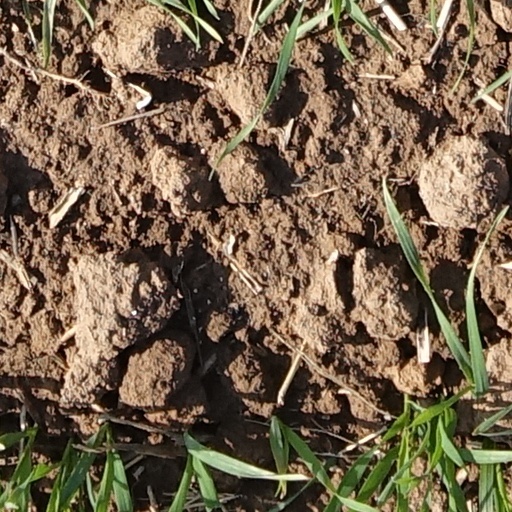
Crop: wheat